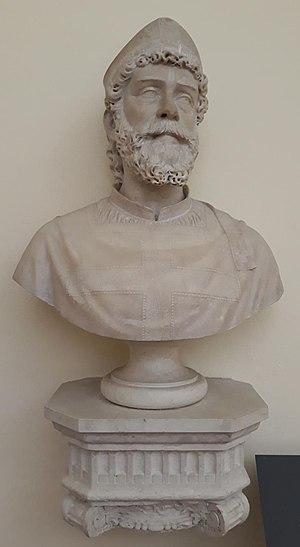
Zénon de Vérone fut évêque de Vérone et confesseur.